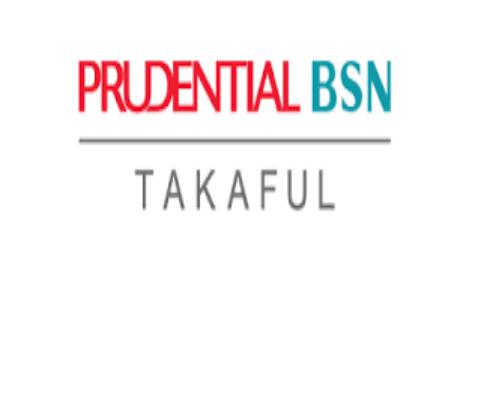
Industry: Others